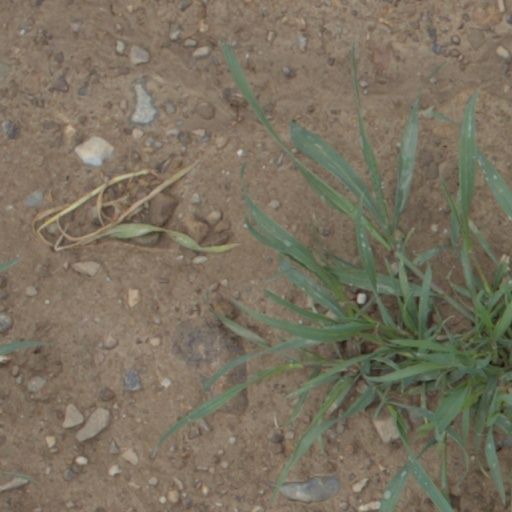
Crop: wheat